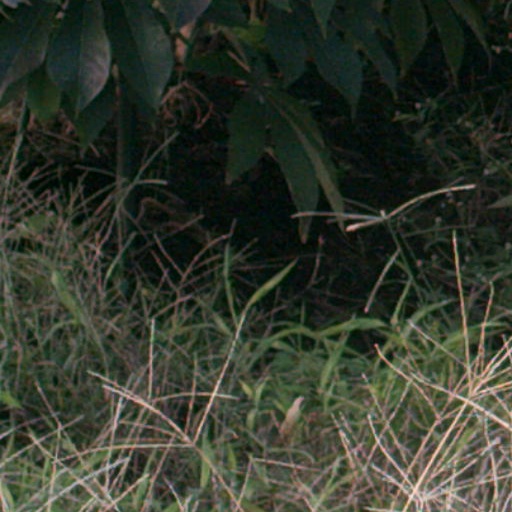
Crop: cassava